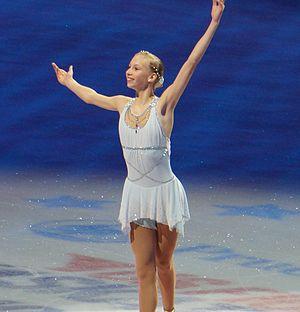
Polina Edmunds est une patineuse artistique américaine née le 18 mai 1998 à Santa Clara, au Californie. Elle participe aux Jeux olympiques d'hiver de 2014 à Sotchi, où elle finit 9ᵉ après avoir terminé deuxième du Championnat des États-Unis. En 2015, elle remporte le premier titre international de sa carrière à l'occasion du Championnat des quatre continents.